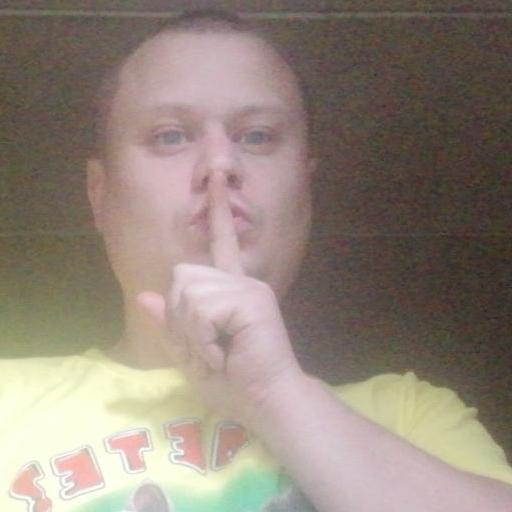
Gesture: mute